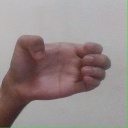
अक्षर: ख